Kingarth

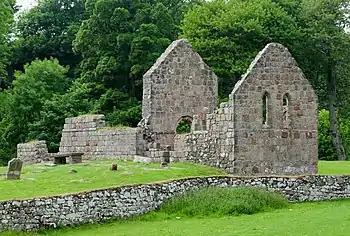
St Blane's Church 2016

Located to the north of Kilchattan Bay, Kingarth was the central religious site for the Cenél Comgaill kindred of Dál Riata (after which Cowal is named), just as Lismore was for the Cenél Loairn and Iona for the Cenél nGabráin. It is close to the southern tip of the Isle of Bute, less than from the early historic hill-fort of "Little Dunagoil", which may have been the chief secular site of the kindred.